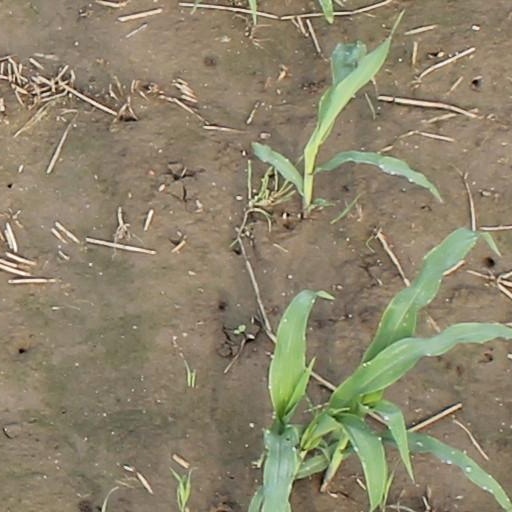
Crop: maize; corn